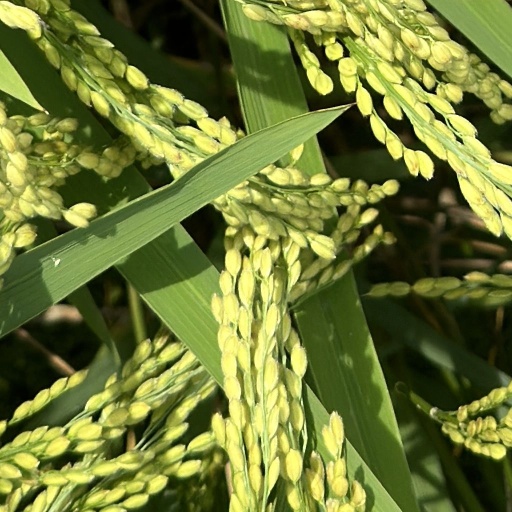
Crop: rice